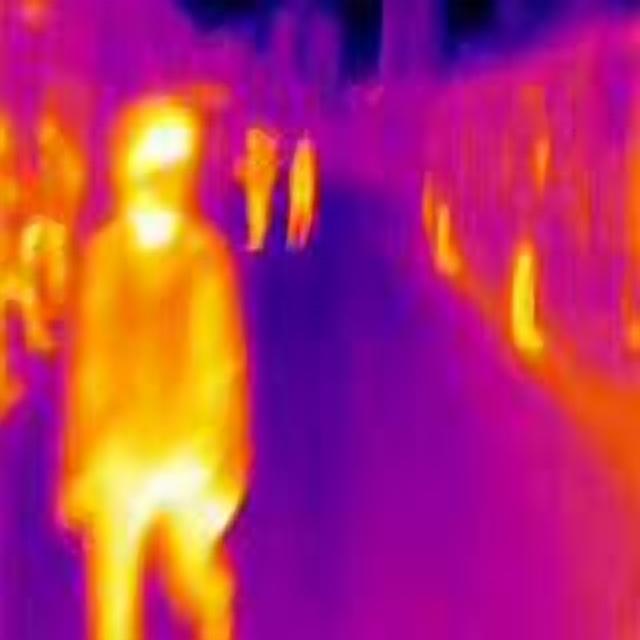
Detected objects:
label: person
label: person
label: person
label: person
label: person